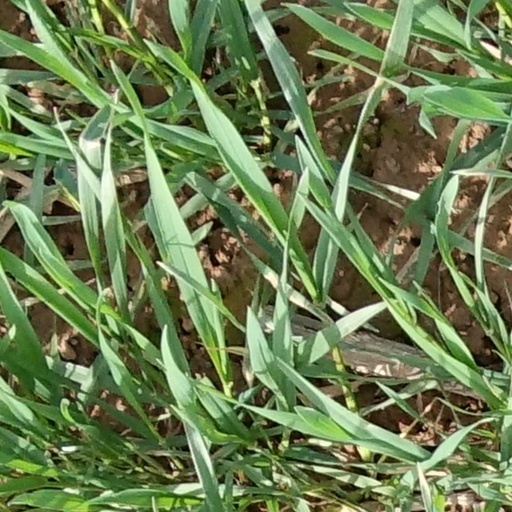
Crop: wheat